Beta Phi Mu Award

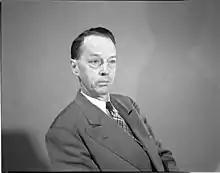
Rudolph Hjalmar Gjelsness, first recipient of the Beta Phi Mu Award in 1954, was dean of the University of Michigan Library Science Department from 1940 to 1964.

The Beta Phi Mu Award is an annual prize recognizing an individual for distinguished service to education for librarianship. First bestowed in 1954, Award recipients include various prominent leaders in the field of librarianship. The Award is sponsored by the international honor society Beta Phi Mu (ΒΦΜ or βφμ), founded in 1948 to promote scholastic achievement among library and information science students.